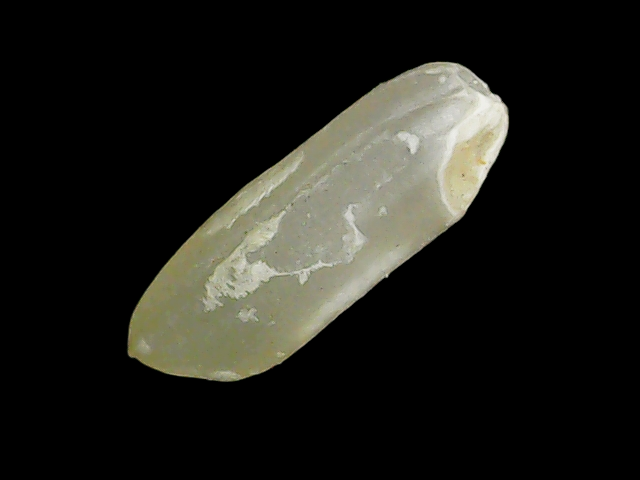
Rice variety: Binadhan11